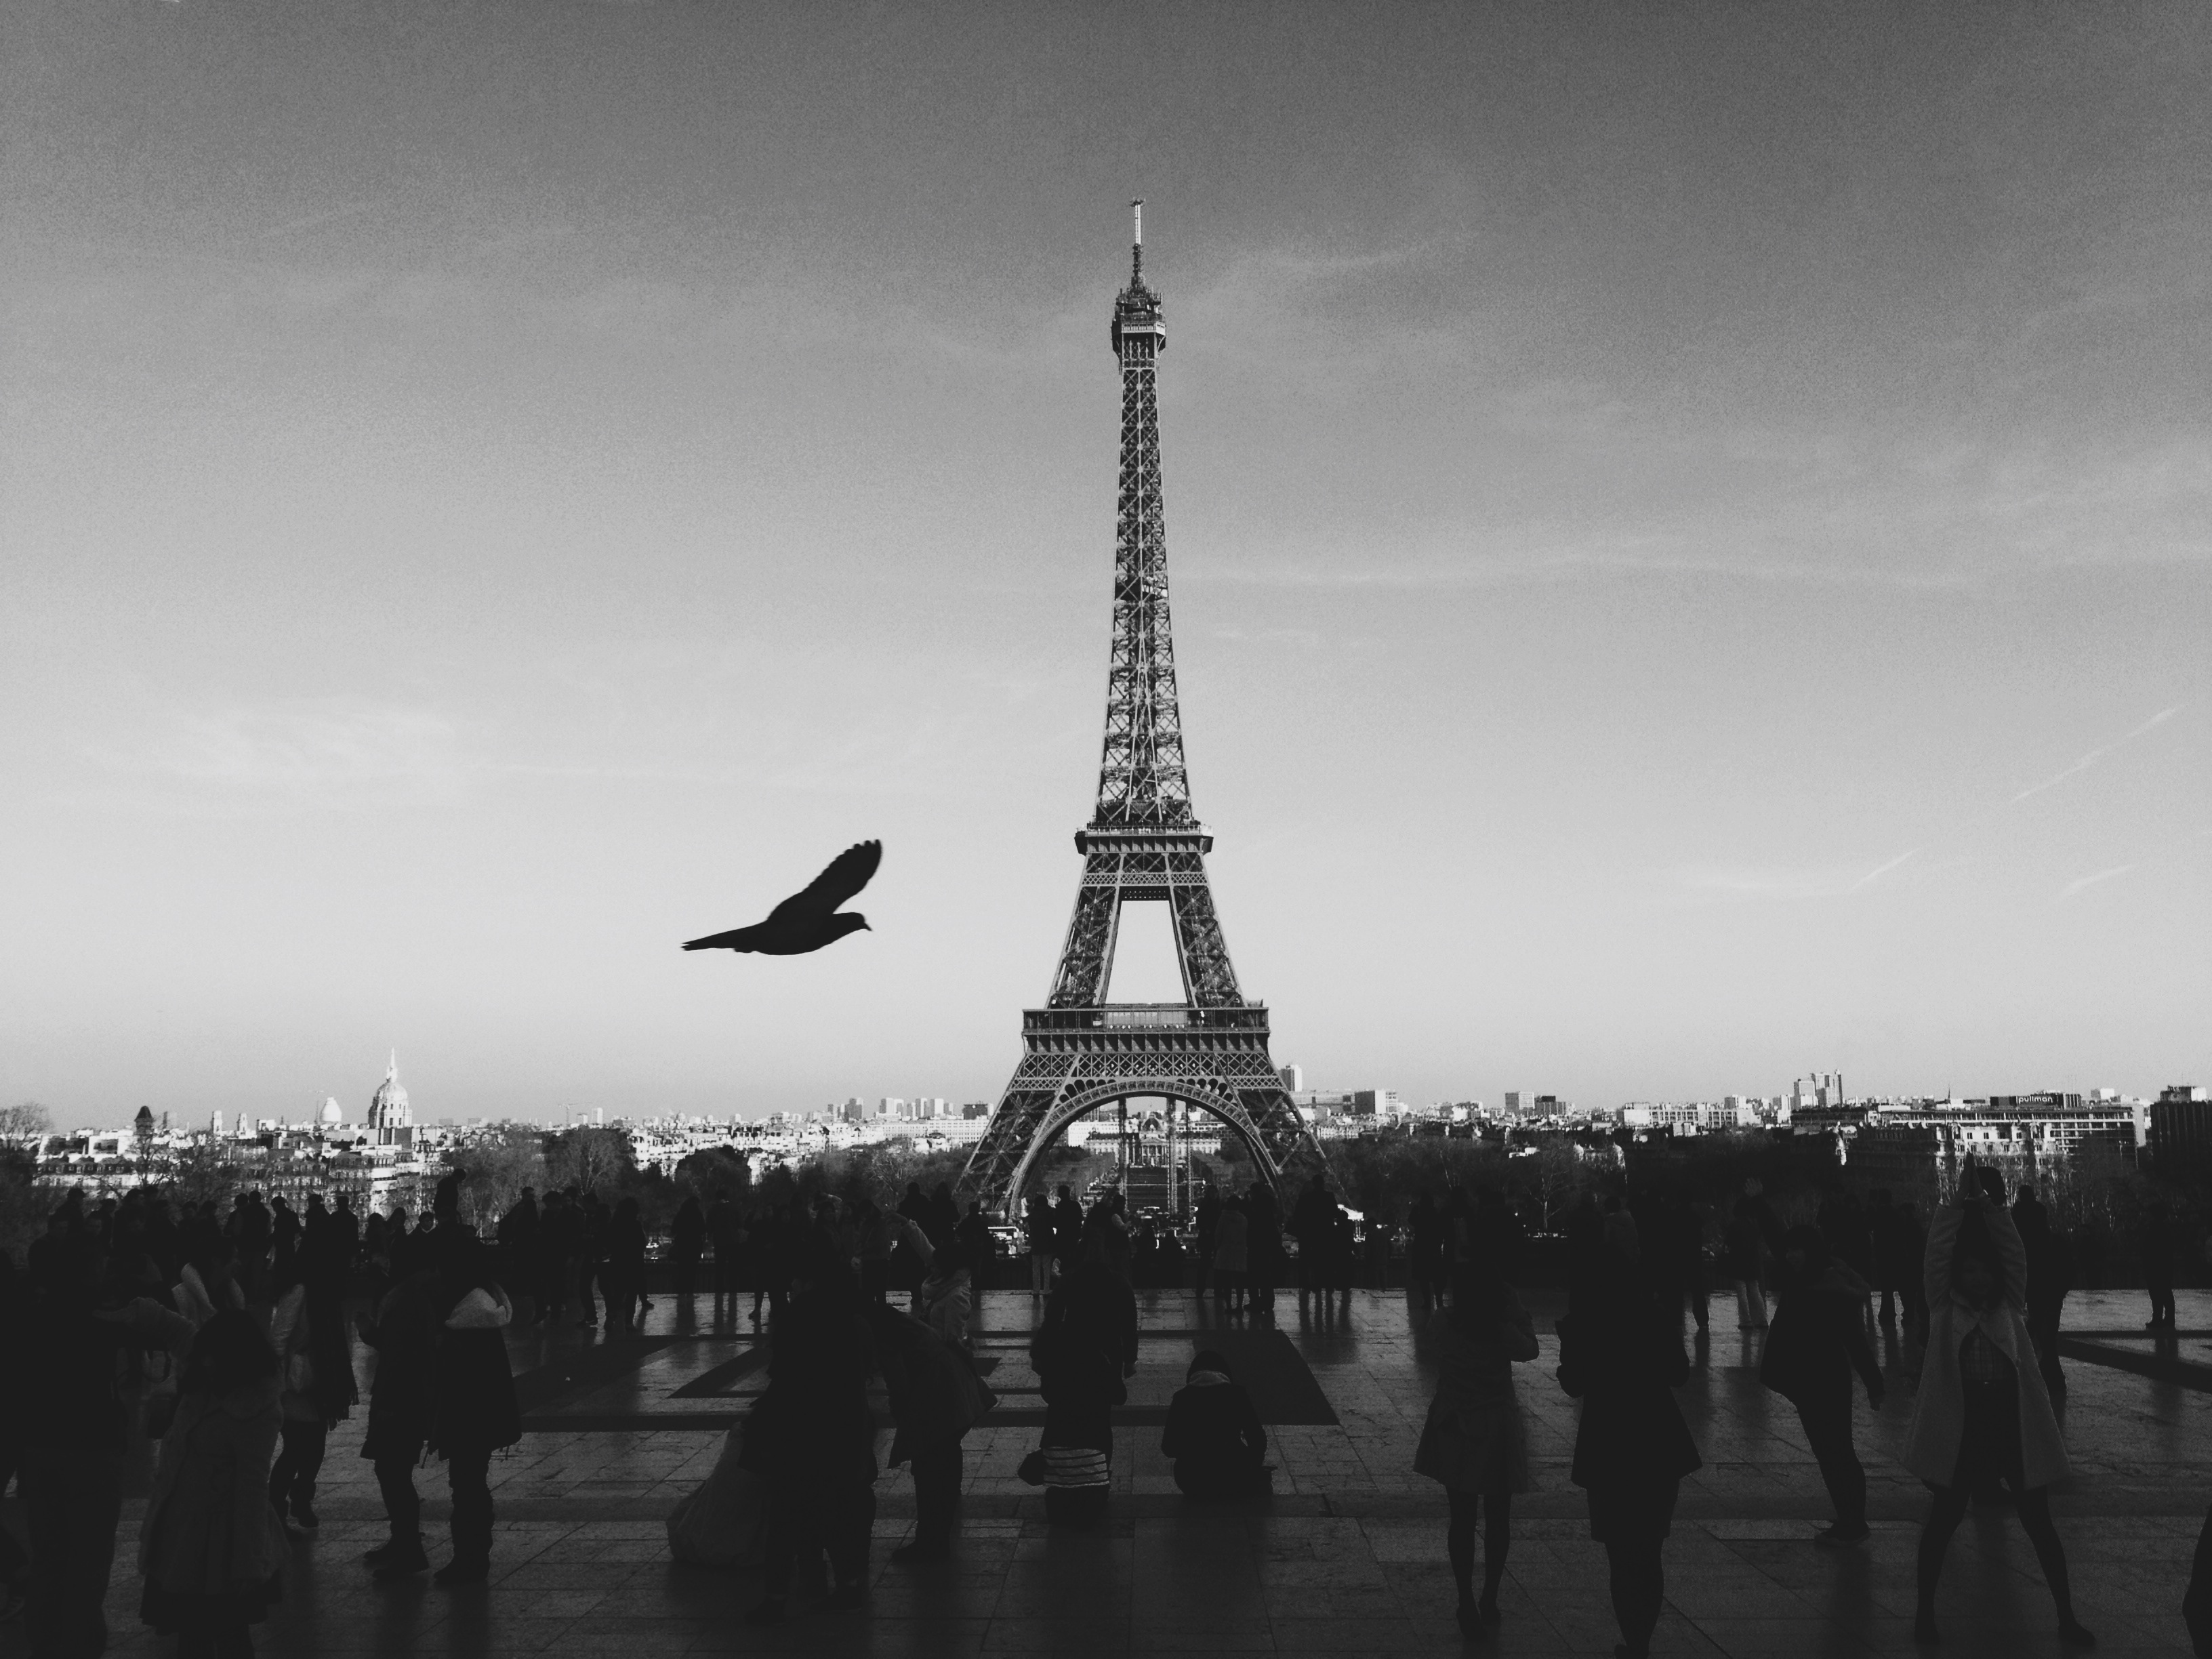
horizon, silhouette, bird, black and white, people, skyline, photography, building, city, eiffel tower, paris, crowd, monument, cityscape, dusk, france, statue, tower, landmark, monochrome, center, hd wallpaper, monochrome photography, black wallpaper